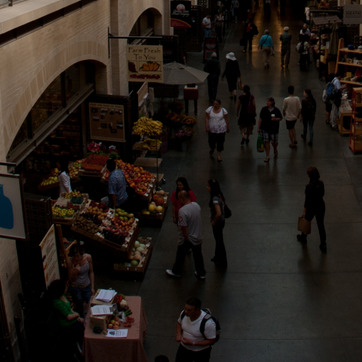
Material: hair